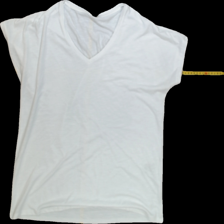
View: front
Type: T-shirt
Category: Ladies
Brand: Soya/SoyaConcept
Colors: White
Material: 70%modal 30%polyester
Pattern: Plain
Cut: Regular, V-collar
Size: L
Season: All
Trend: No trend
Stains: No
Price range: <50
Recommended usage: Export